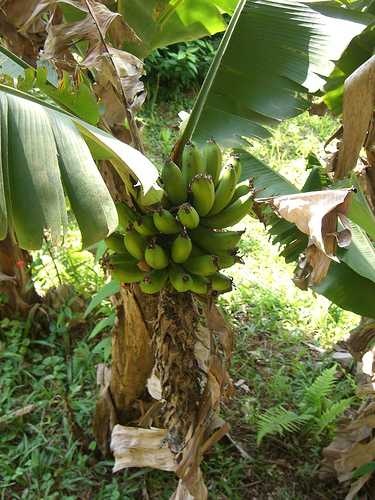
Label: Banana